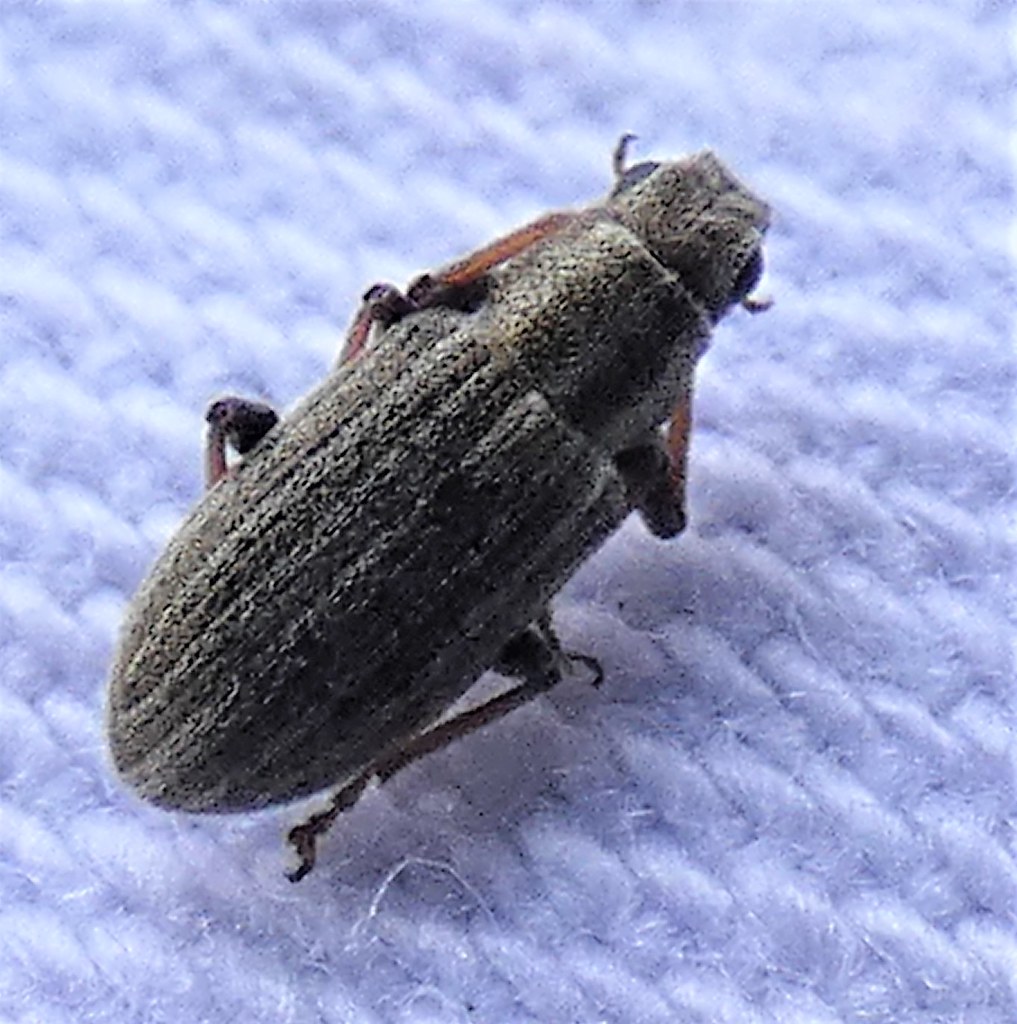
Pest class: pea_leaf_weevil